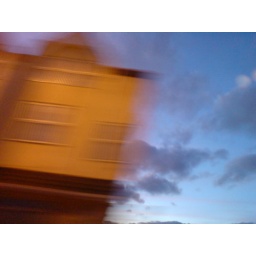
This was taken in the car and I like it becuase the clouds look so still in comparison to the building.